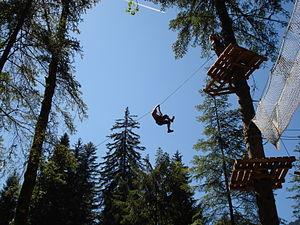
Personnes dans les arbres
Cilaos est une commune française située dans le département et la région de La Réunion.